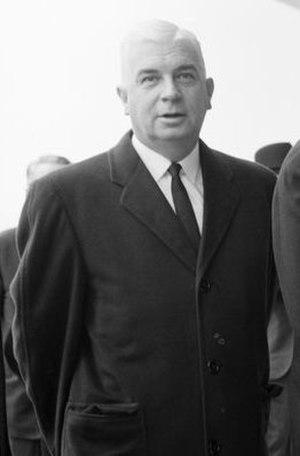
Le gouverneur du Commonwealth de Virginie est le détenteur du pouvoir exécutif dans l'État américain de Virgine et le commandant en chef des forces militaires de l’État. Il est élu pour un mandat de quatre ans non renouvelable. Le gouverneur a le devoir d'appliquer les lois de l’État, et le pouvoir d'approuver ou de mettre son veto aux projets de loi adoptés par l'Assemblée générale de Virginie, de convoquer l'assemblée législative, et d'accorder des grâces.